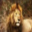
Label: lion